Gene Dinwiddie

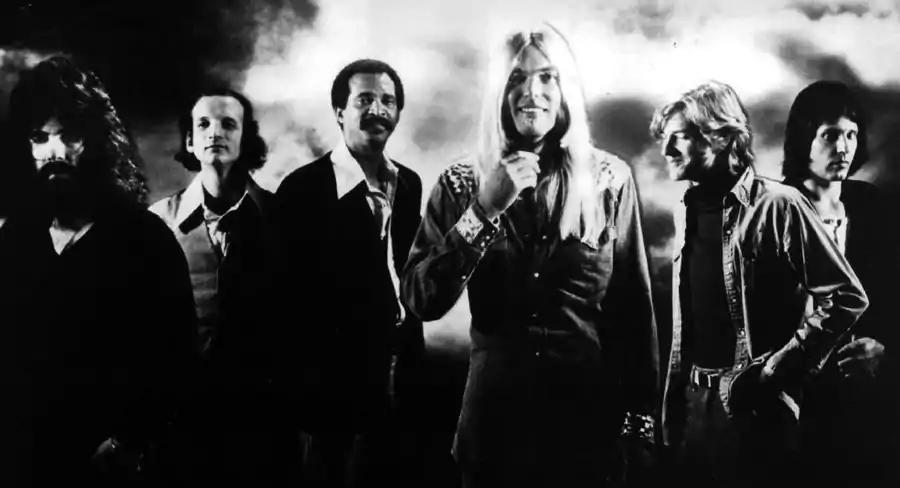
Gene Dinwiddie (third from left) as part of the Gregg Allman Band in 1977

Gene Dinwiddie (born Charles Eugene Dinwiddie; September 19, 1936 in Louisville, Kentucky, United States – January 11, 2002 in La Puente, Los Angeles, California, aged 65), was an American blues saxophonist, who is best known as a member of the Butterfield Blues Band.